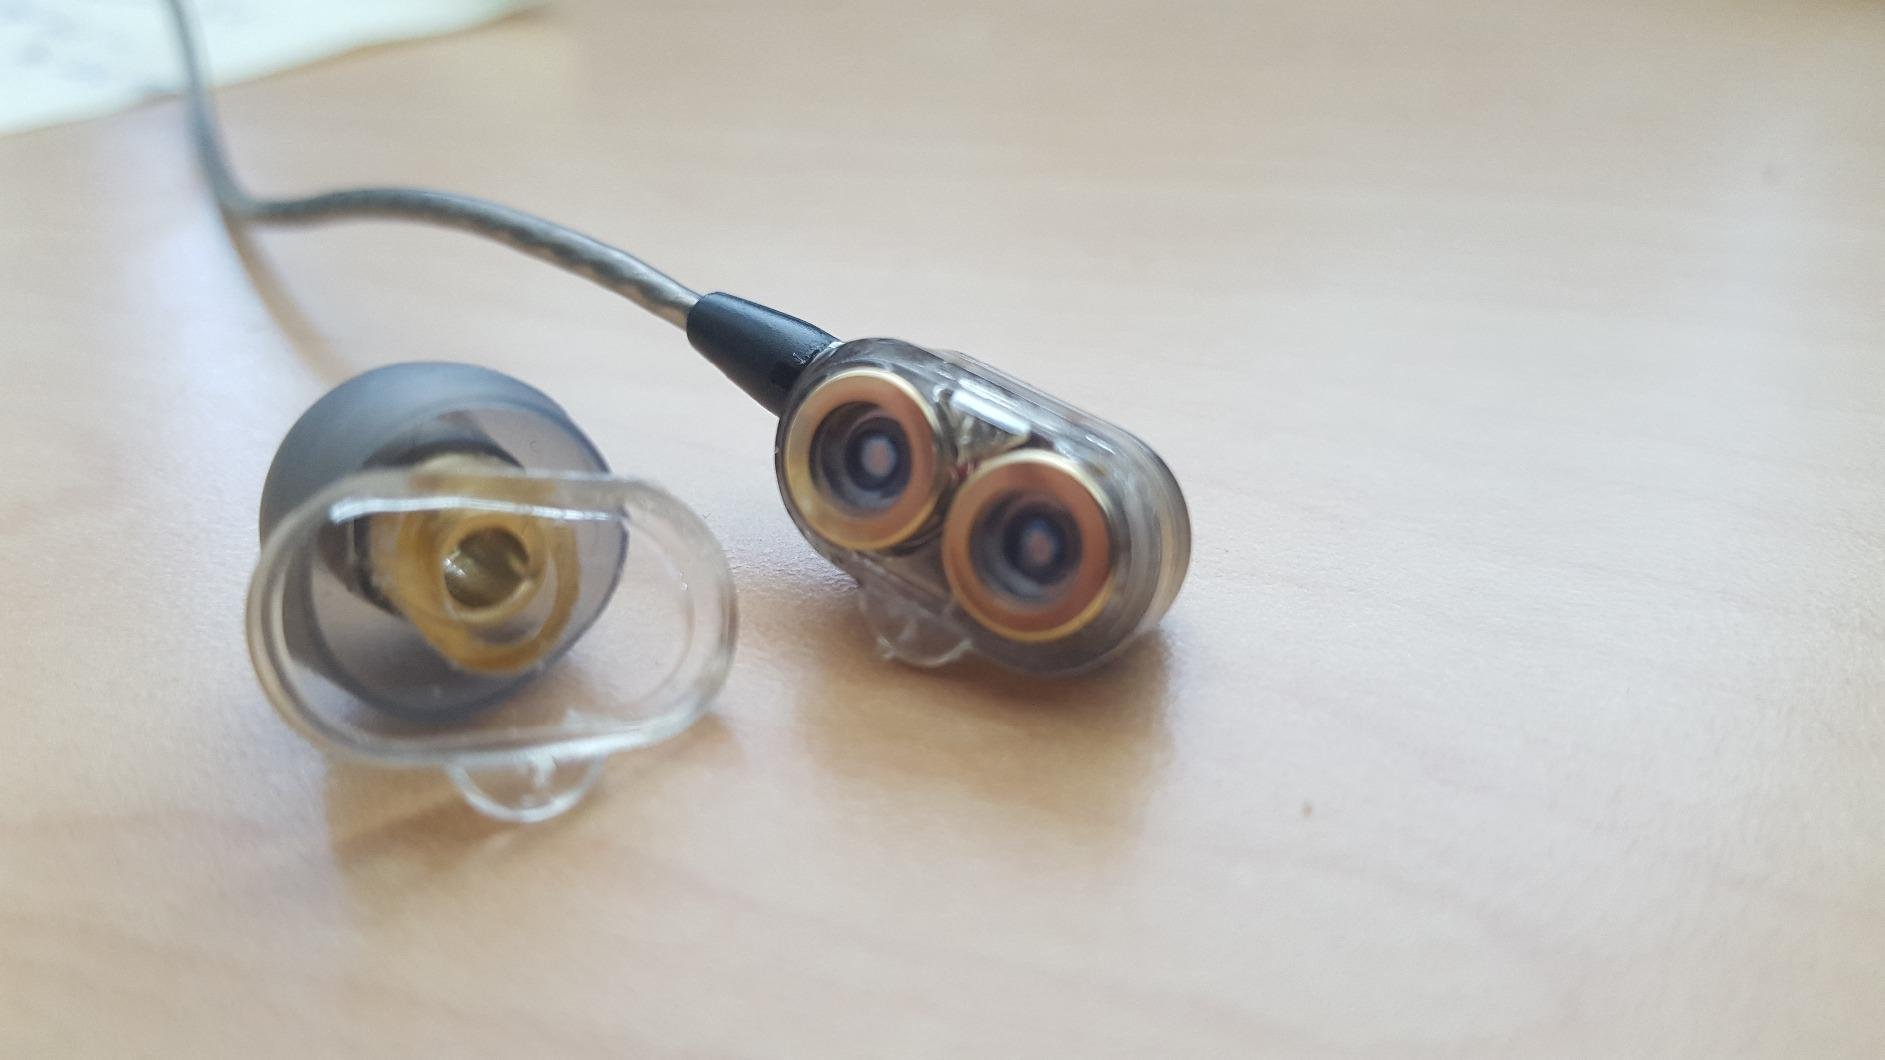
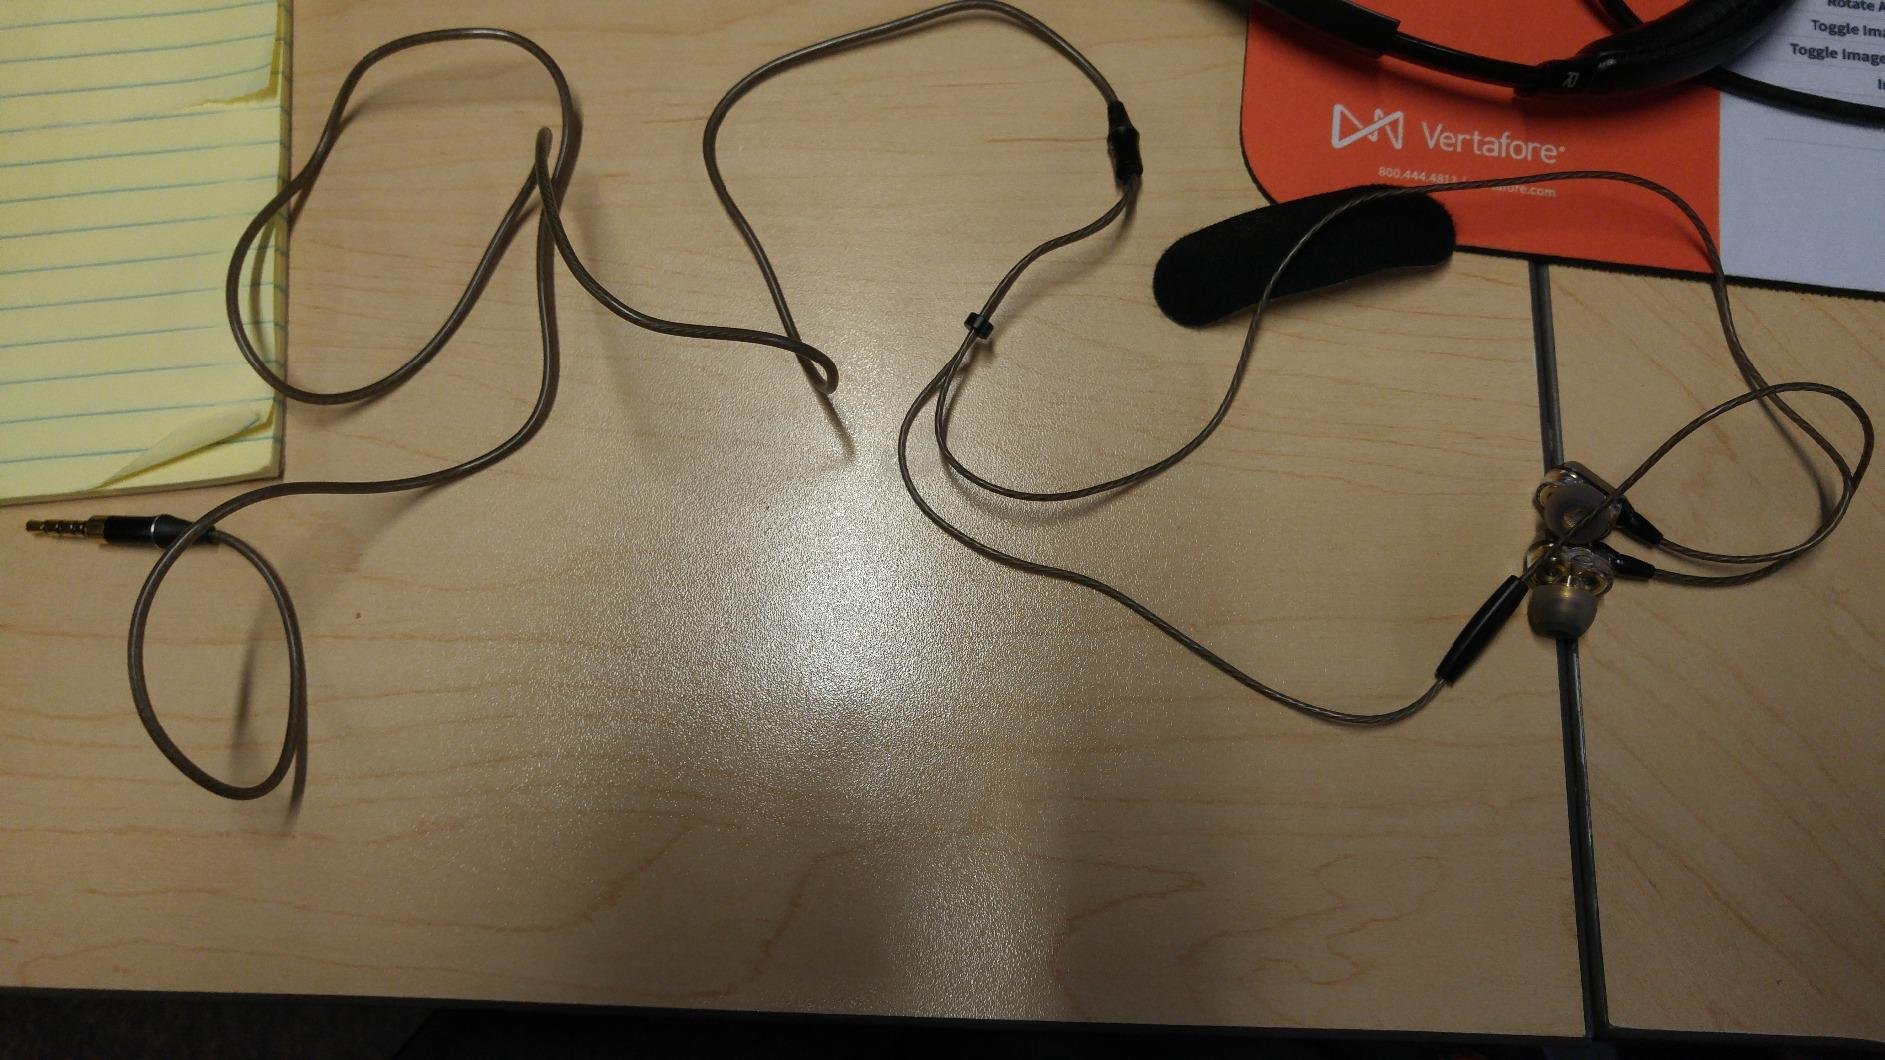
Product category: headphones
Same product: yes